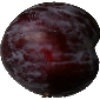
Label: Plum 1